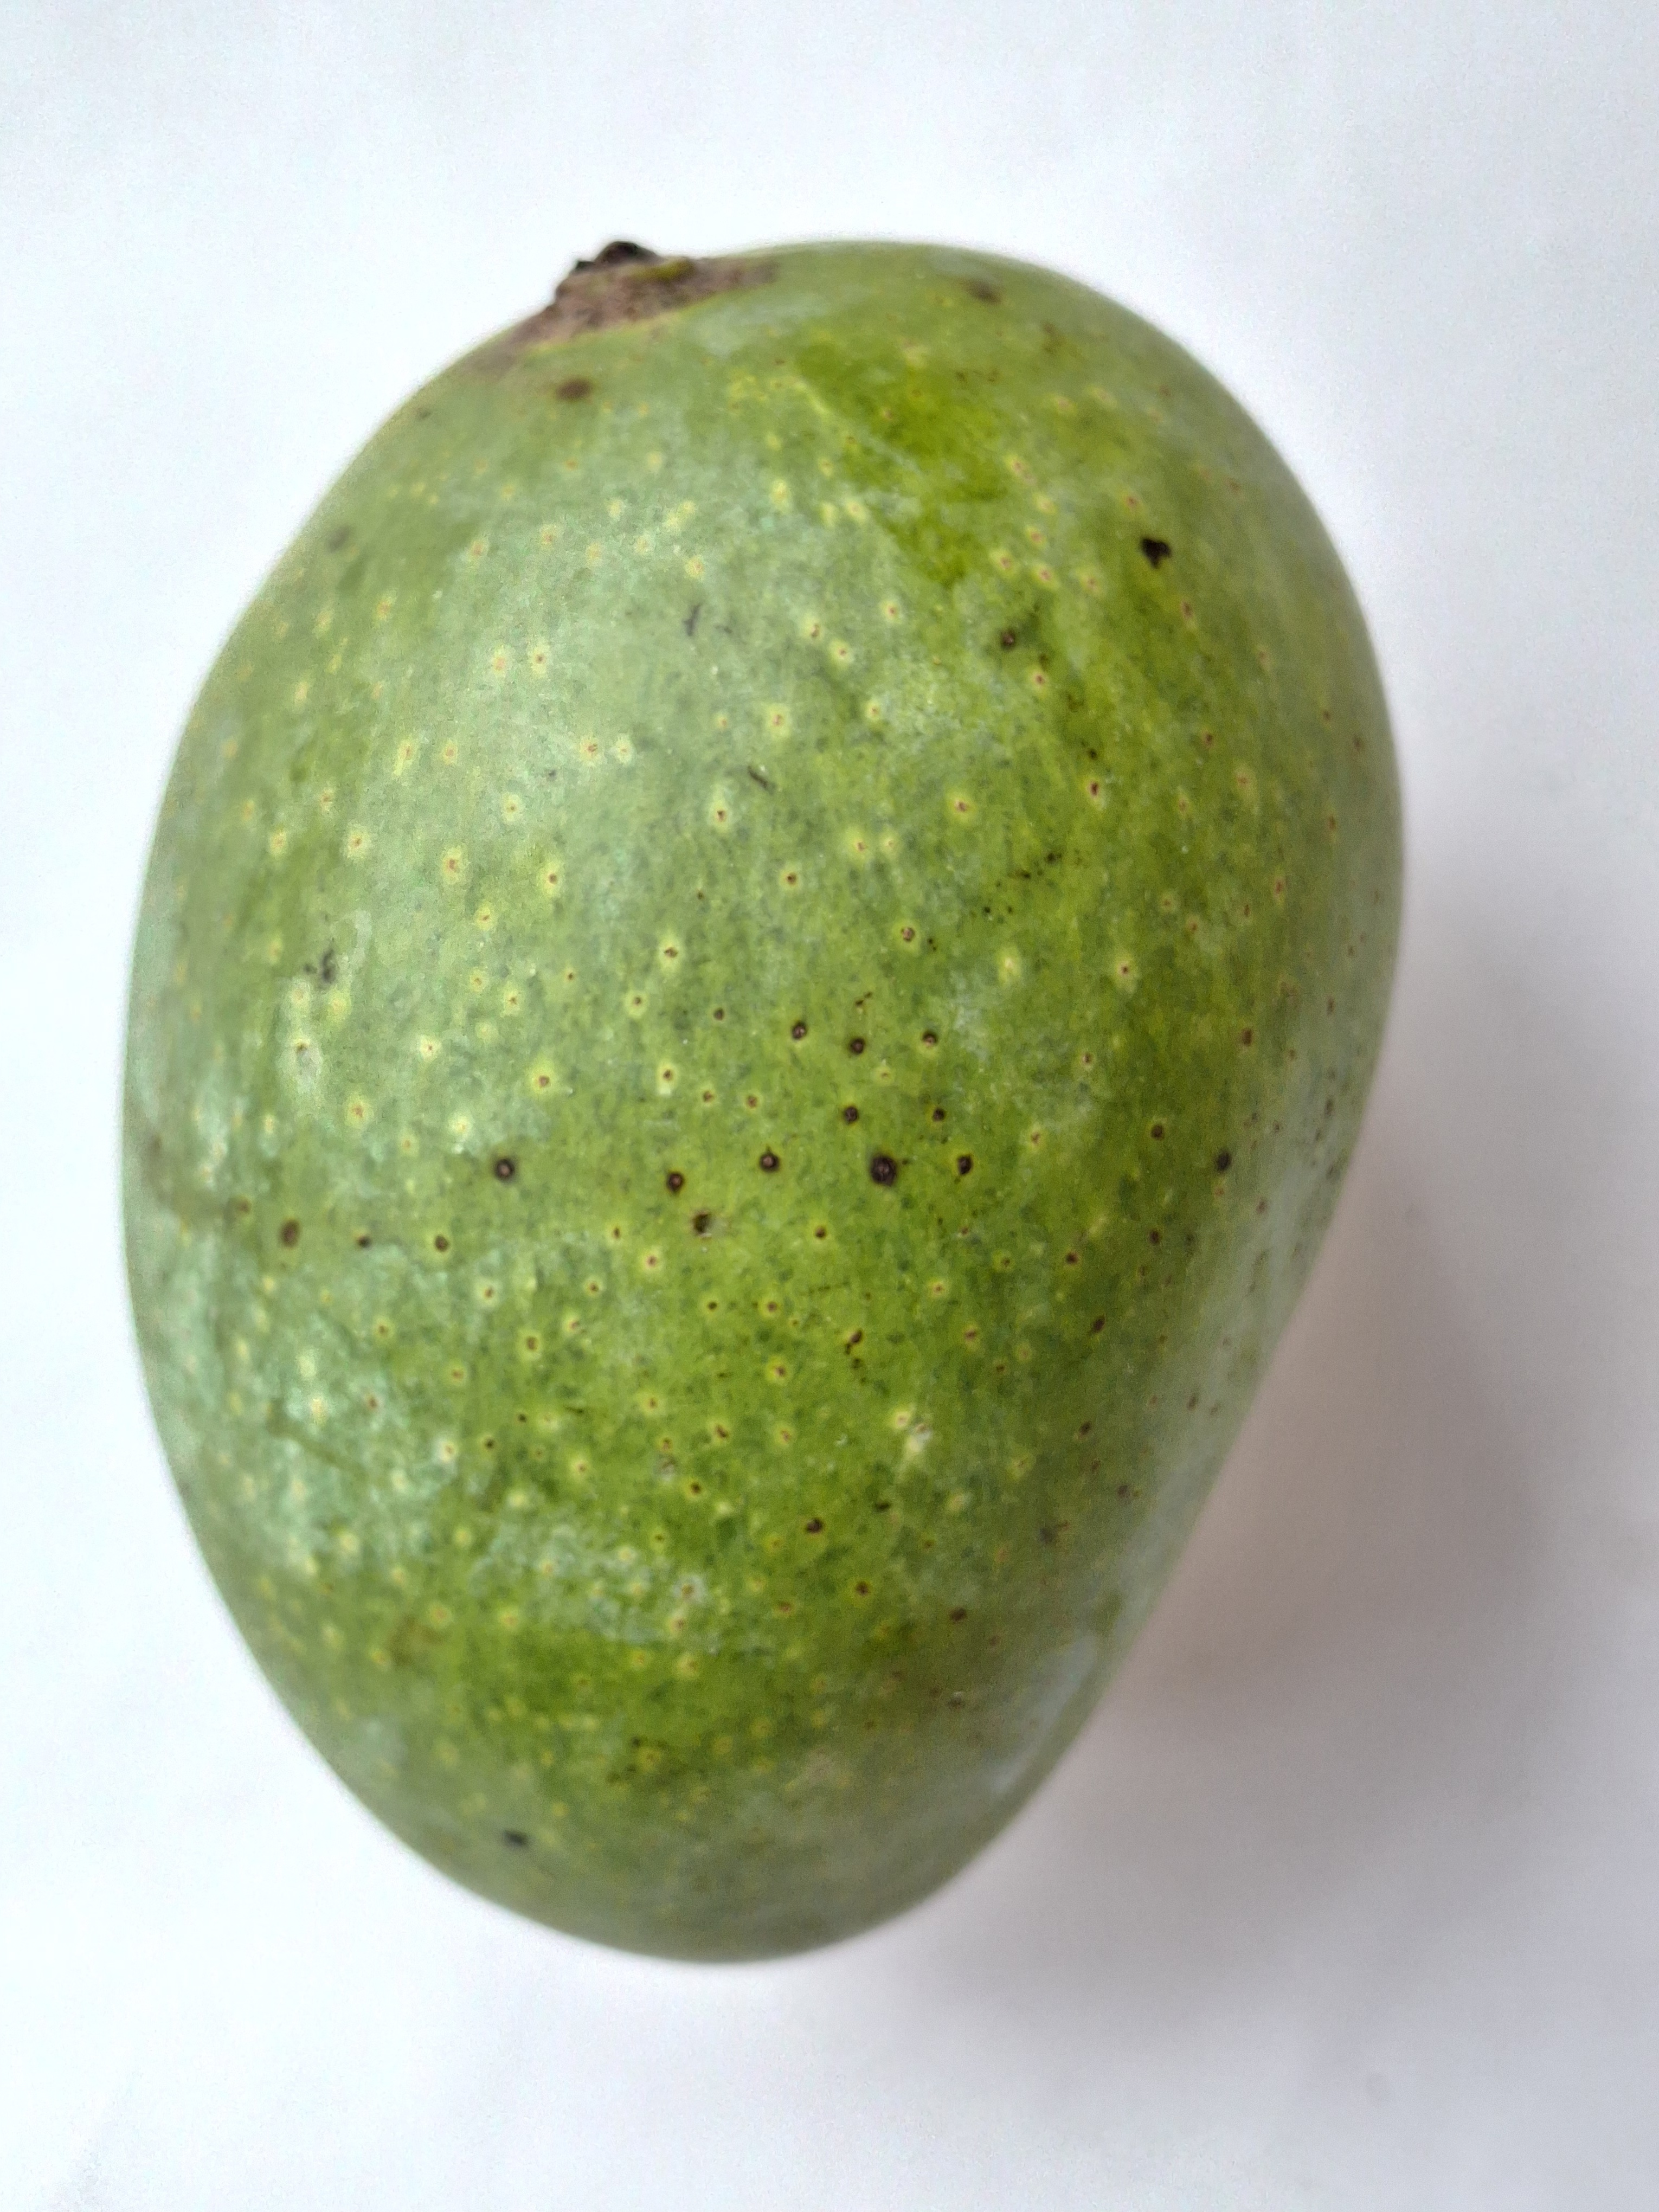
Mango variety: GopalBhog